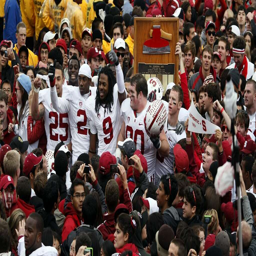
students and players , including american football wide receiver , celebrate victory over university .